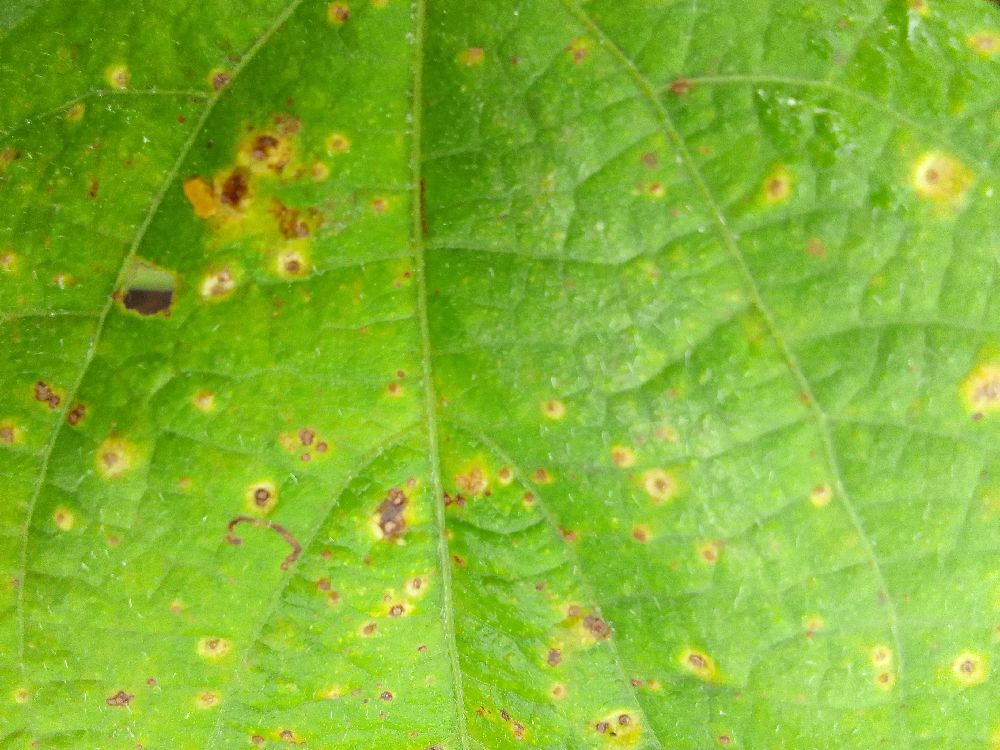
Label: rust